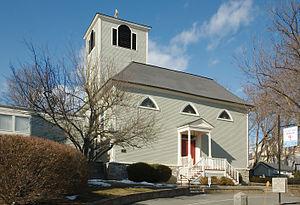
La classification de la plus ancienne église des États-unis doit être divisée en deux parties, la plus ancienne dans le sens du plus ancien édifice, et la plus ancienne dans le sens de la plus ancienne communauté.